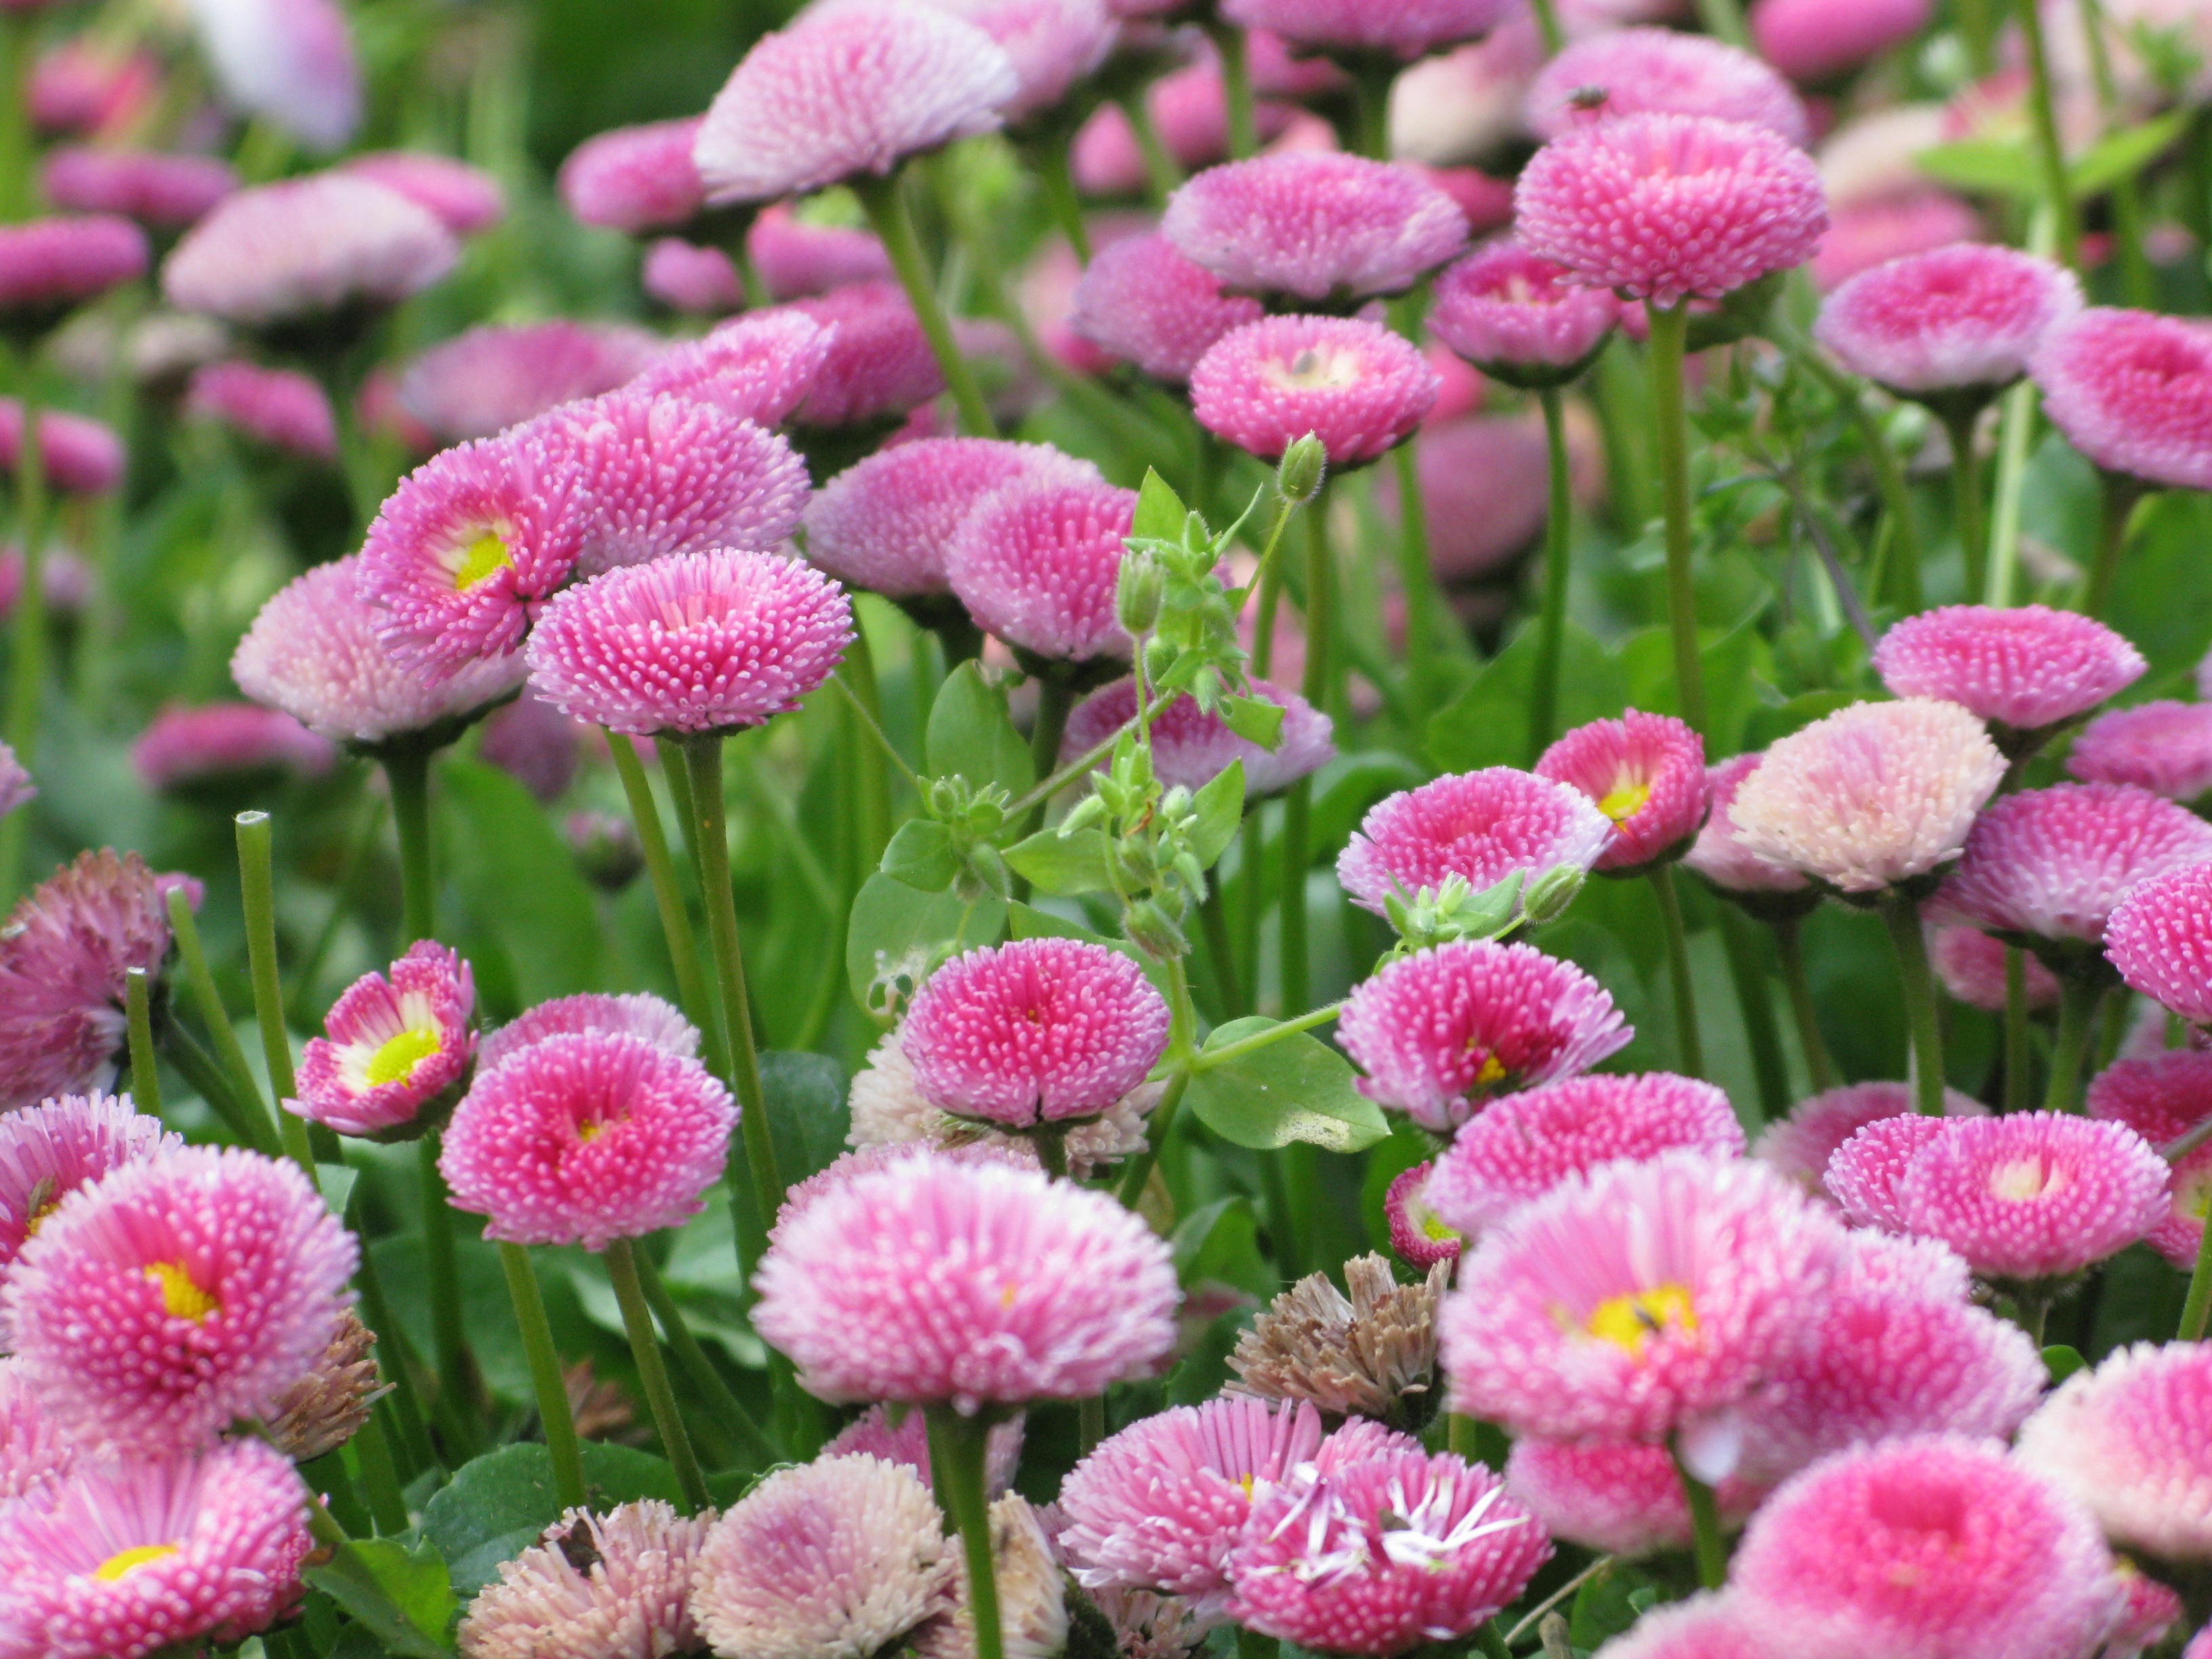
nature, blossom, plant, white, leaf, flower, petal, bloom, summer, floral, daisy, bouquet, gift, spring, green, red, herb, color, macro, natural, fresh, botany, colorful, garden, pink, flora, season, botanical, flowers, bright, day, pink flowers, flowering plant, daisy family, annual plant, land plant, chrysanths